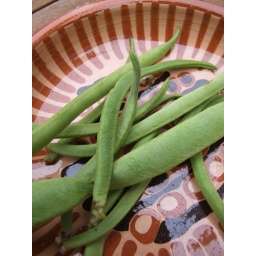
I have 4 or 5 Beanstalks in a growbag by the kitchen door and they have cropped well.